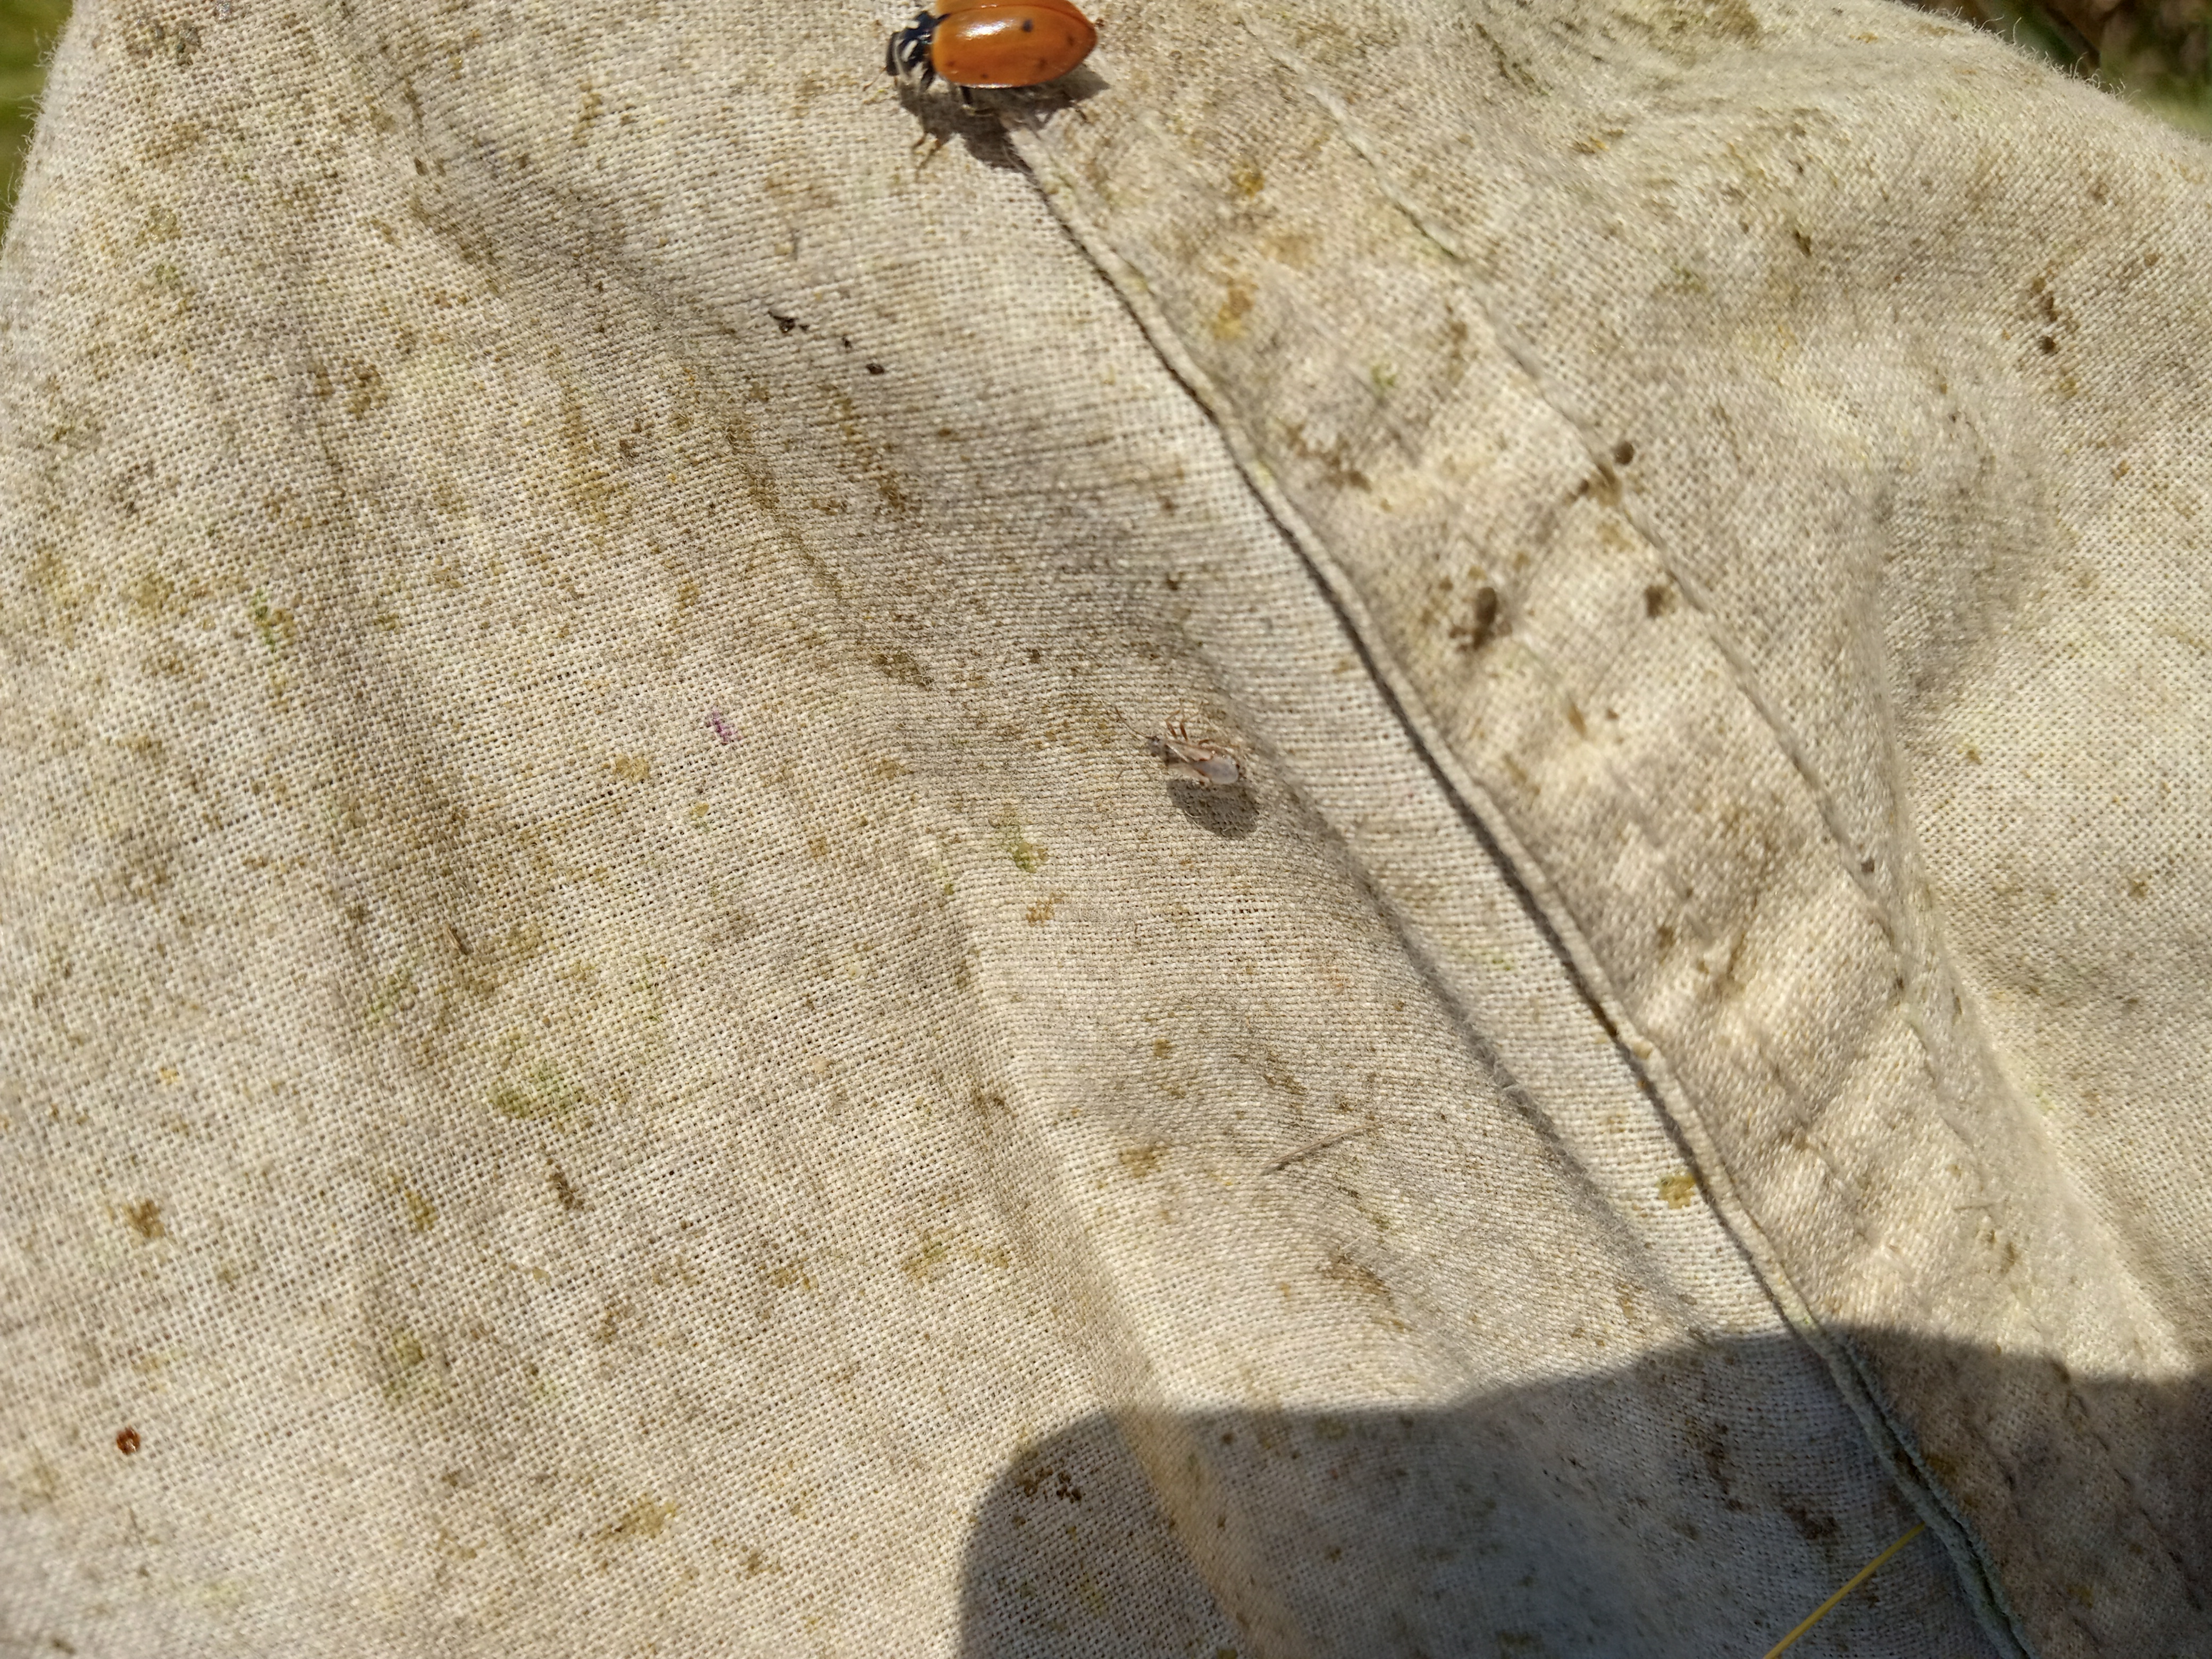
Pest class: predators